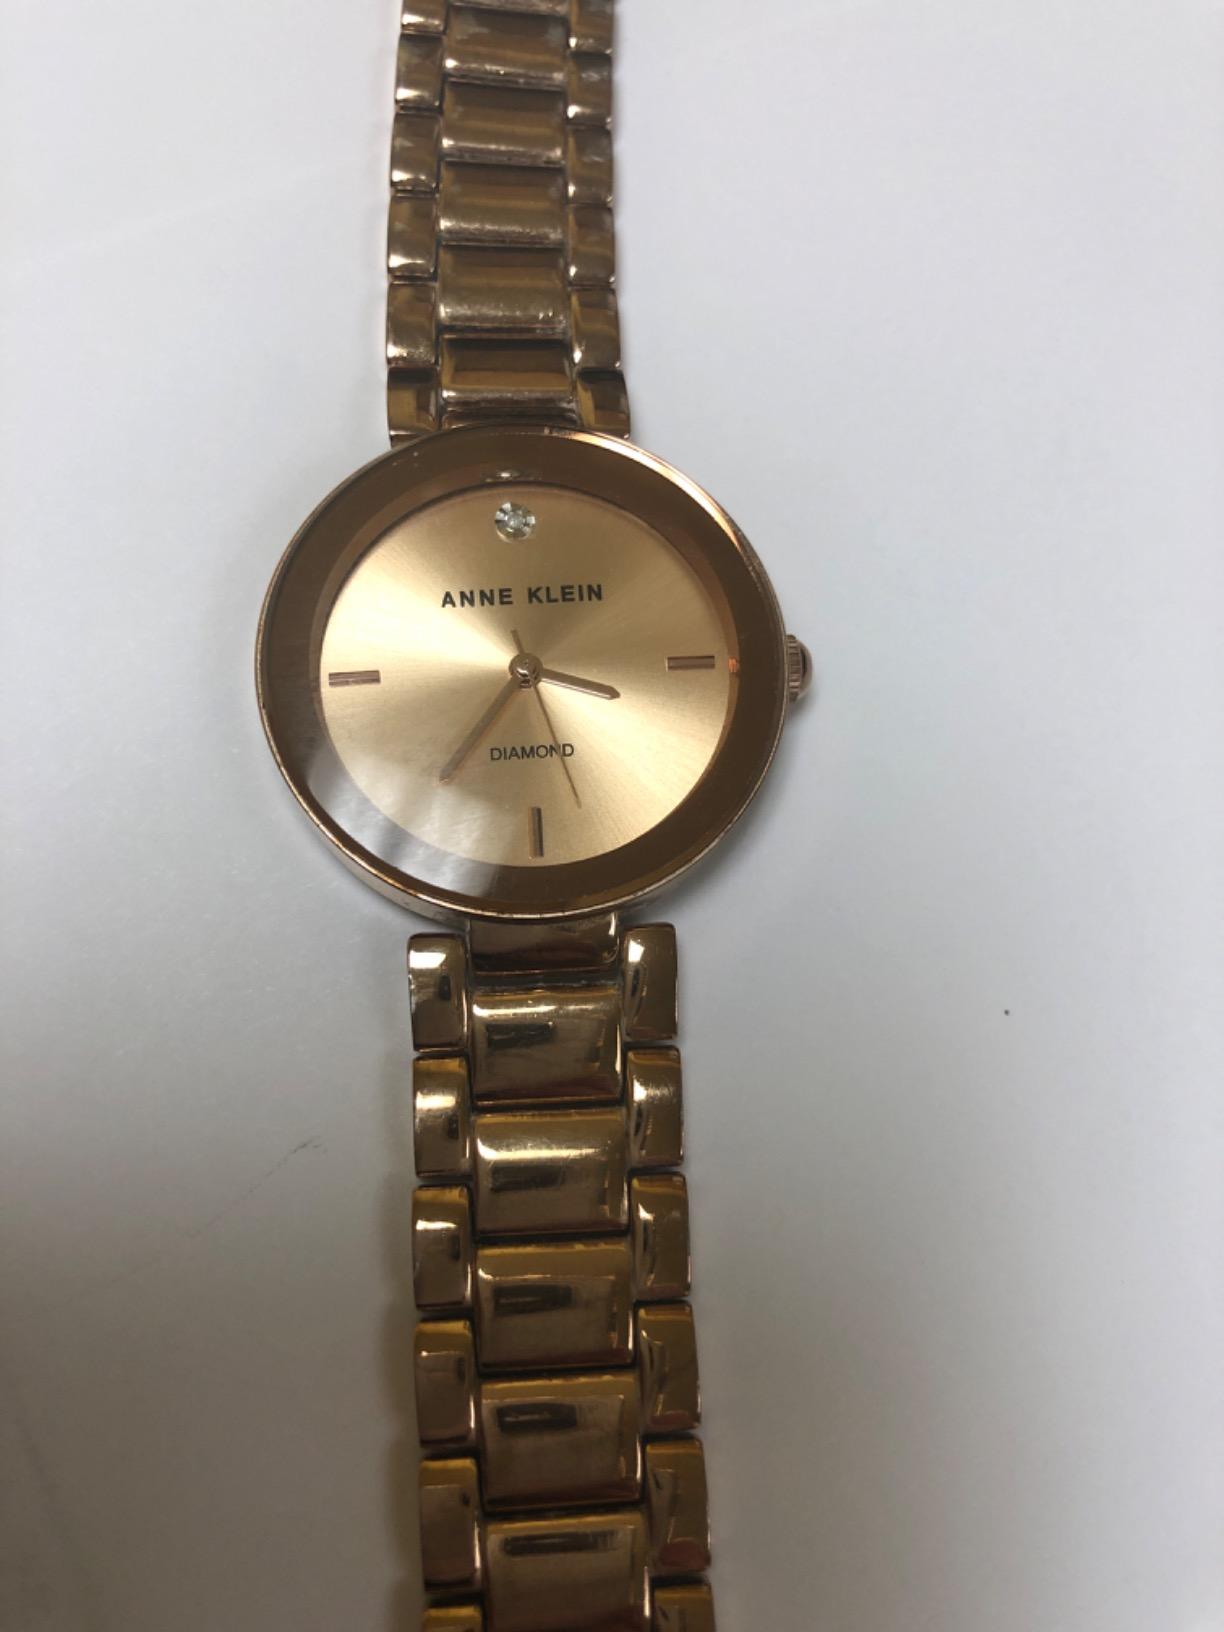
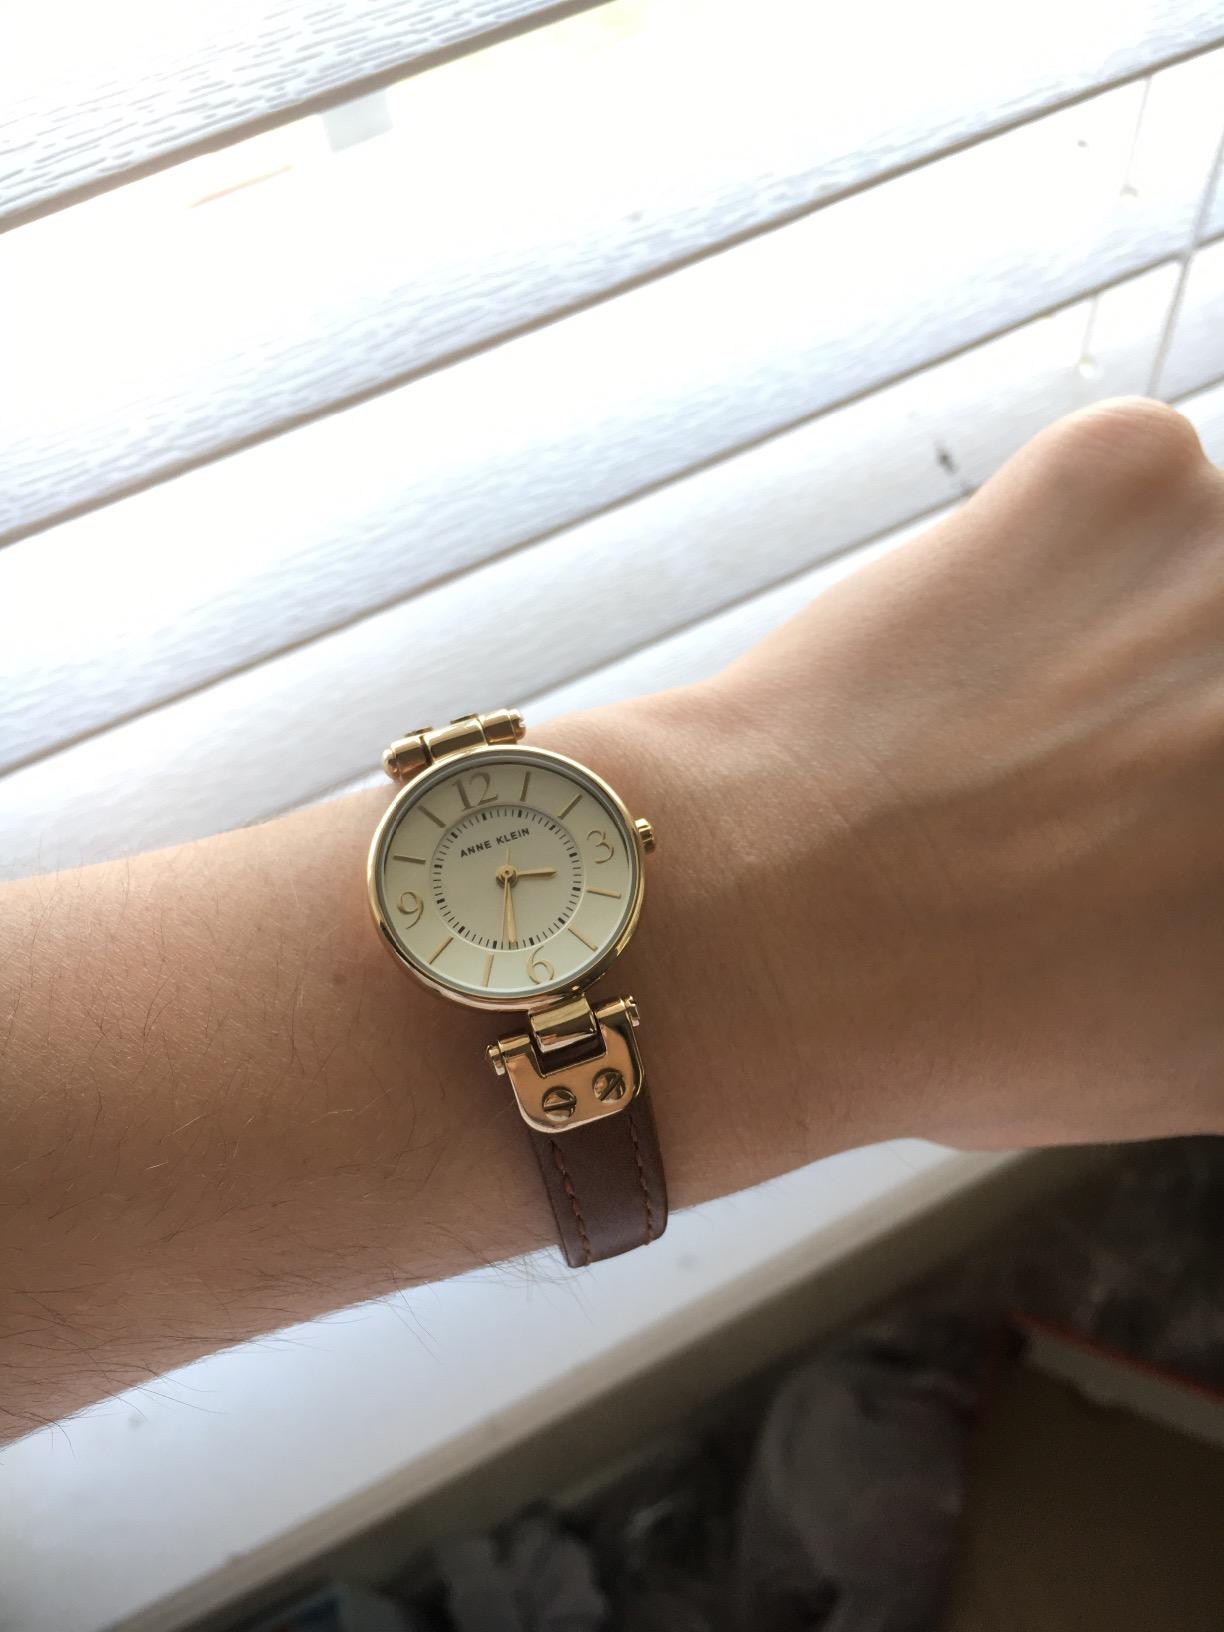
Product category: accessories_watch
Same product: no